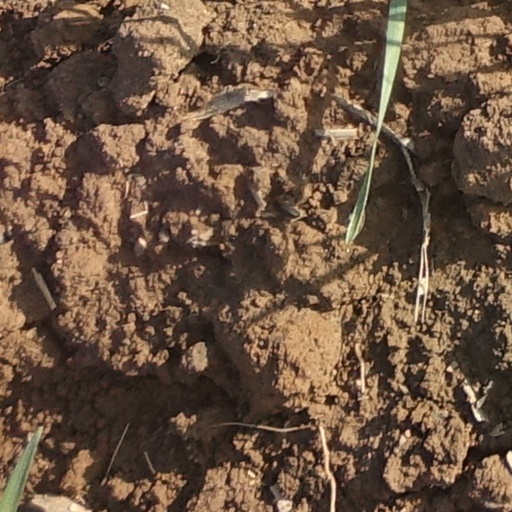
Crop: wheat